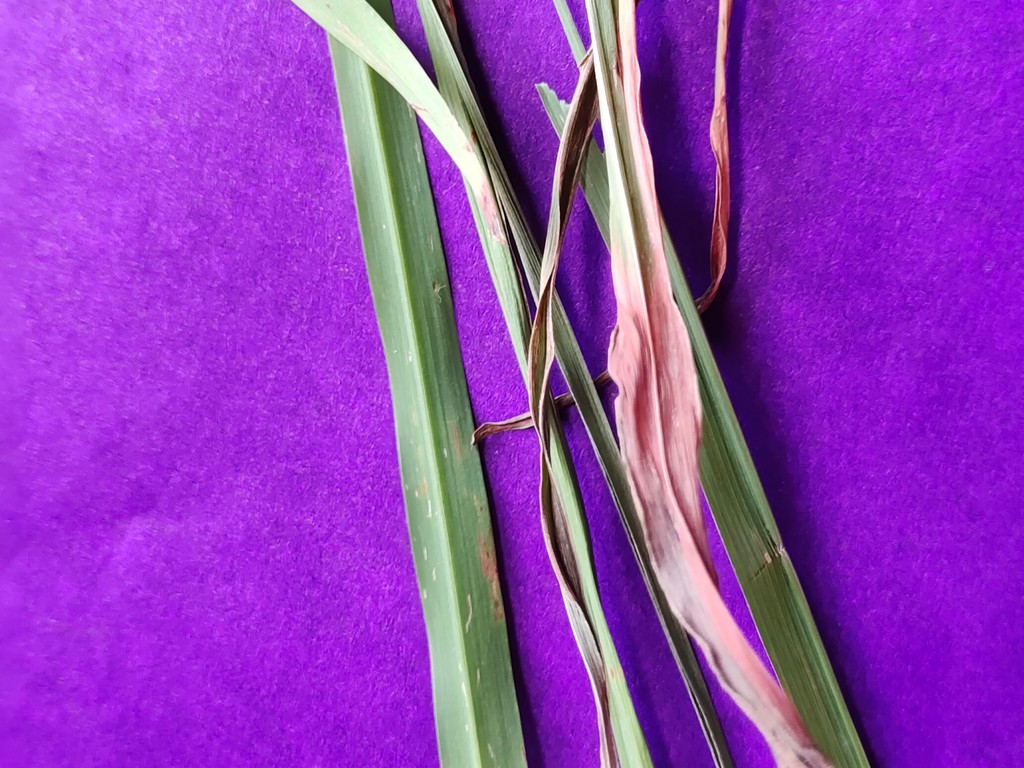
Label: Unhealthy